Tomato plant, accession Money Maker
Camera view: bottom (45 deg); turntable rotation: 270 degrees
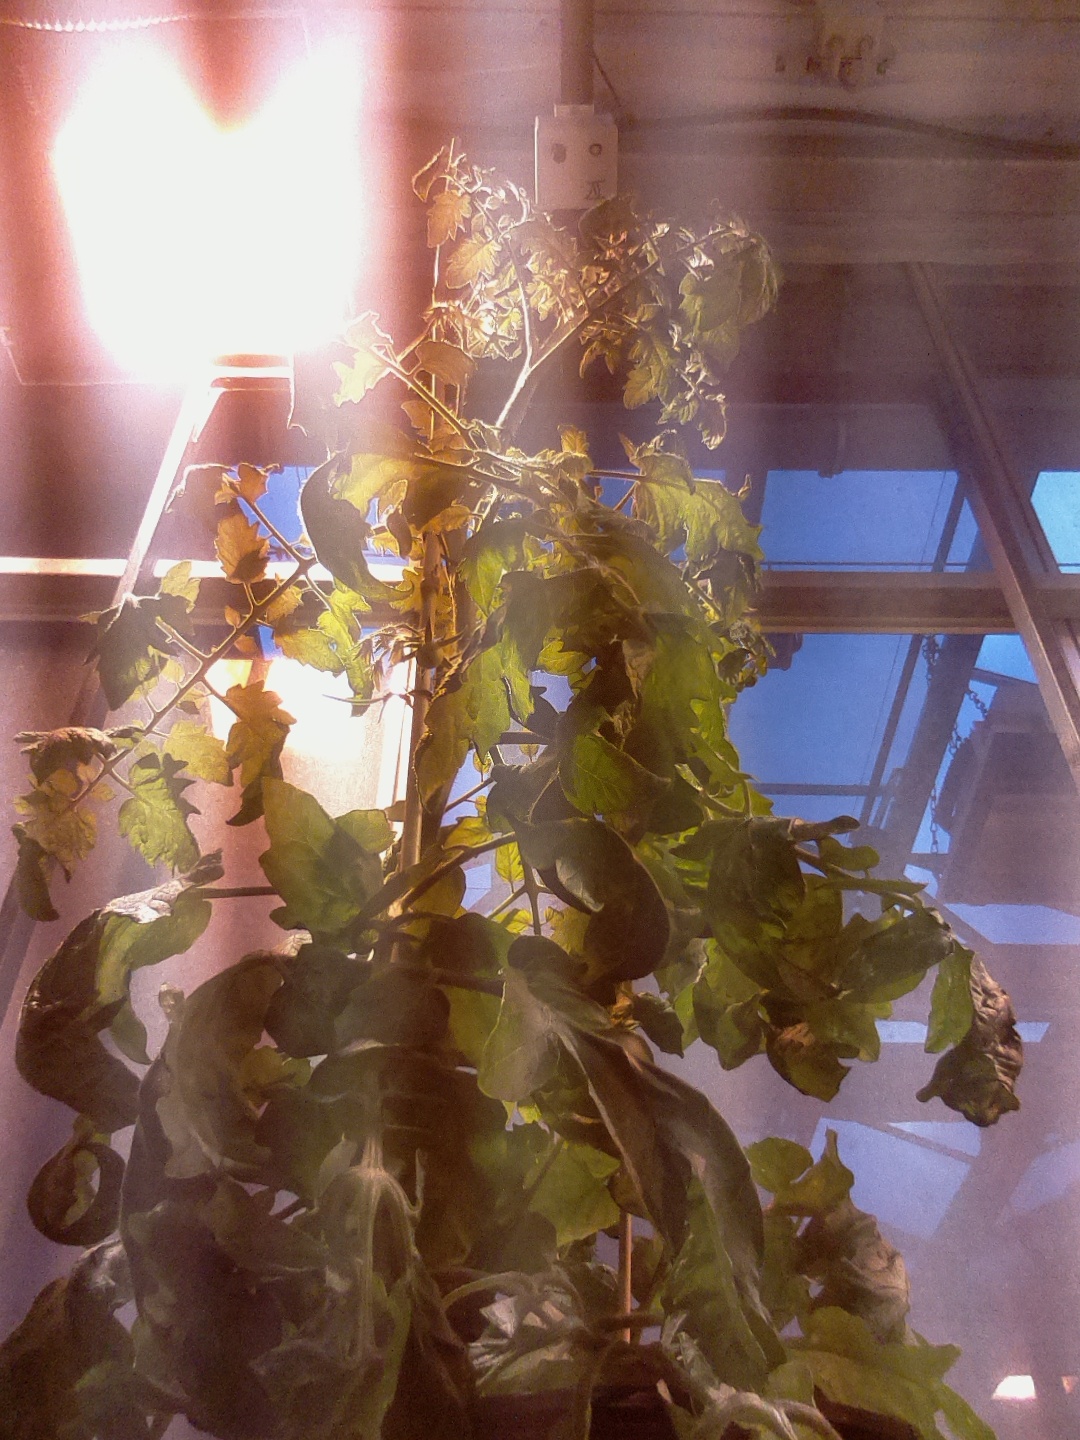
BBCH growth stage 69: End of flowering, 90%-100% of flowers open, more petals falling